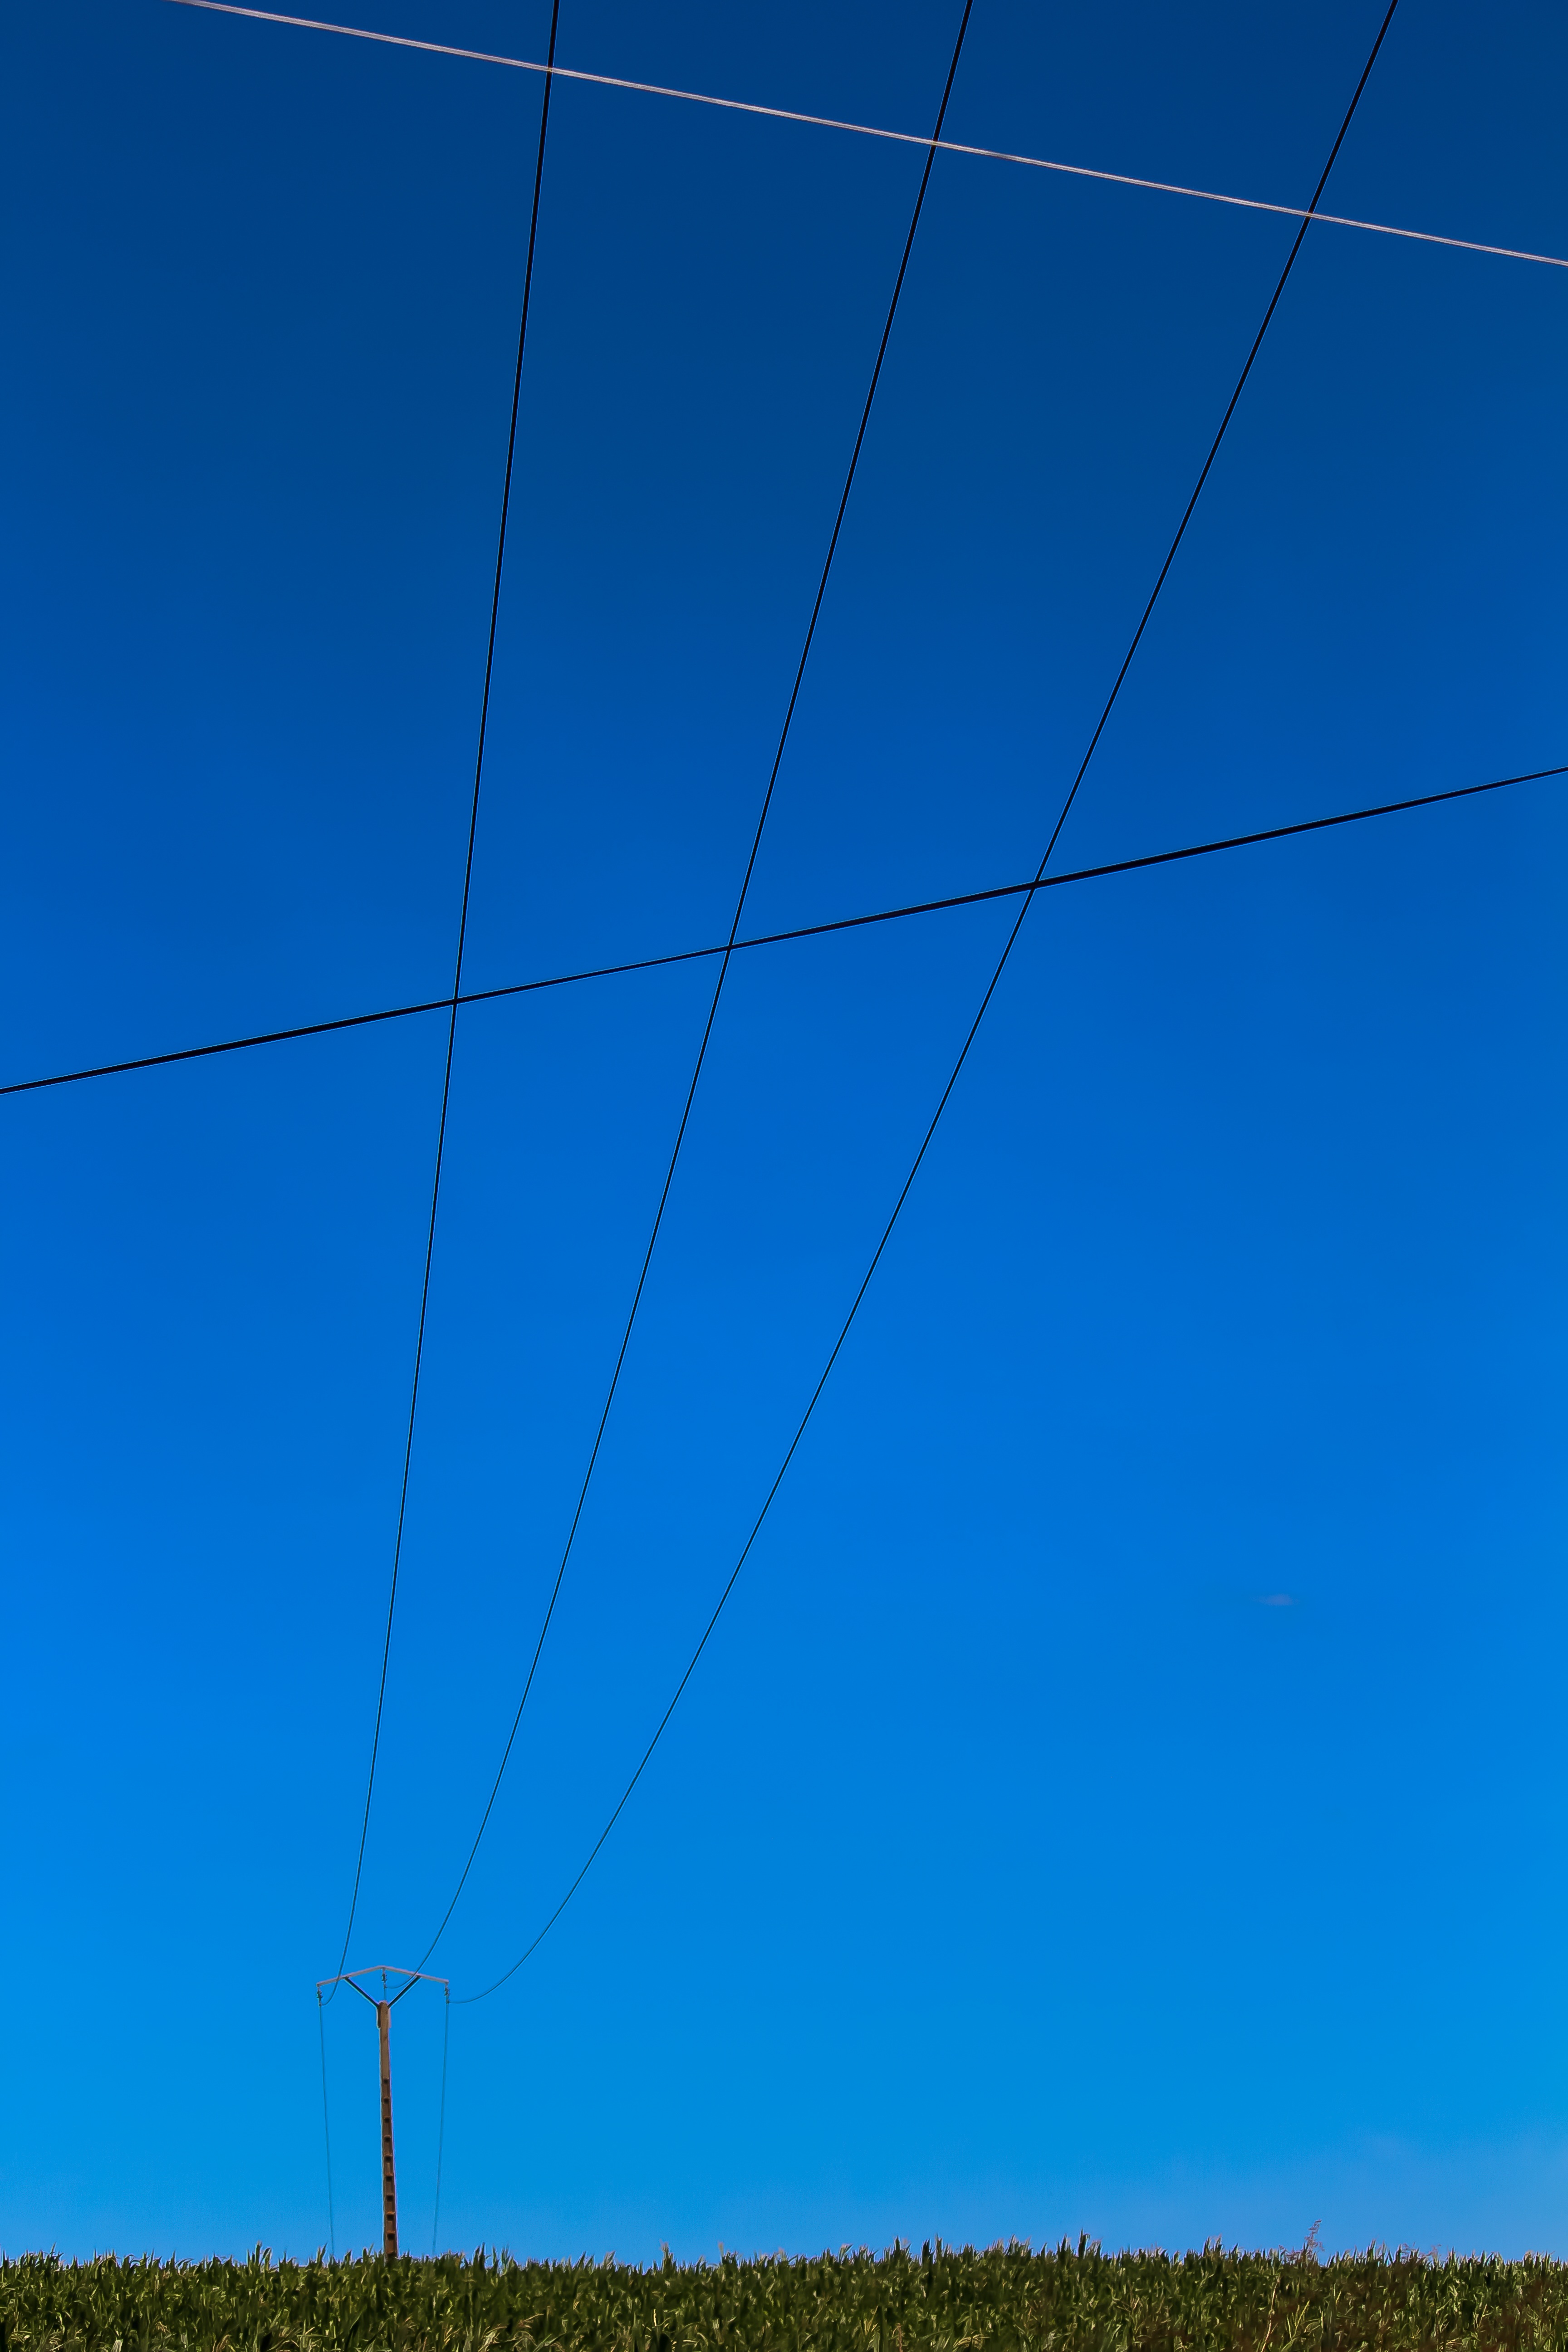
grass, horizon, cloud, sky, field, wind, line, tower, mast, blue, electricity, transmission tower, outdoor structure, electrical supply, overhead power line